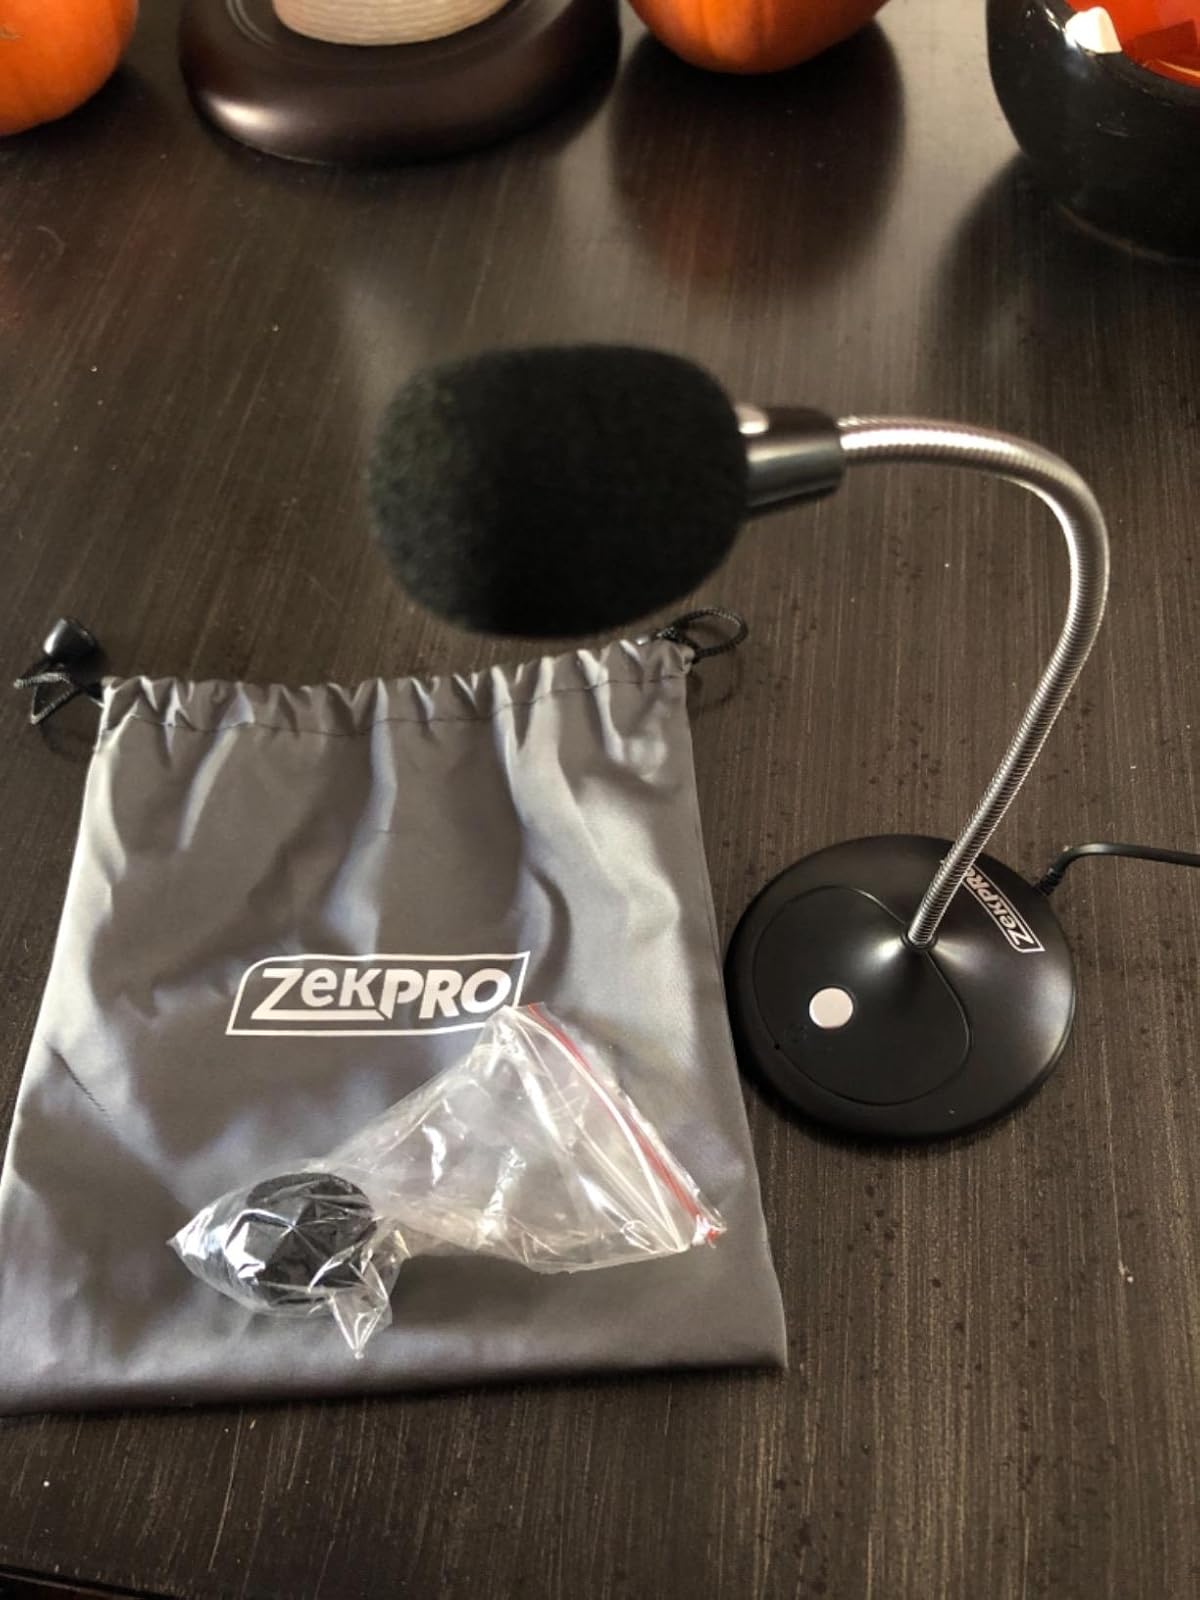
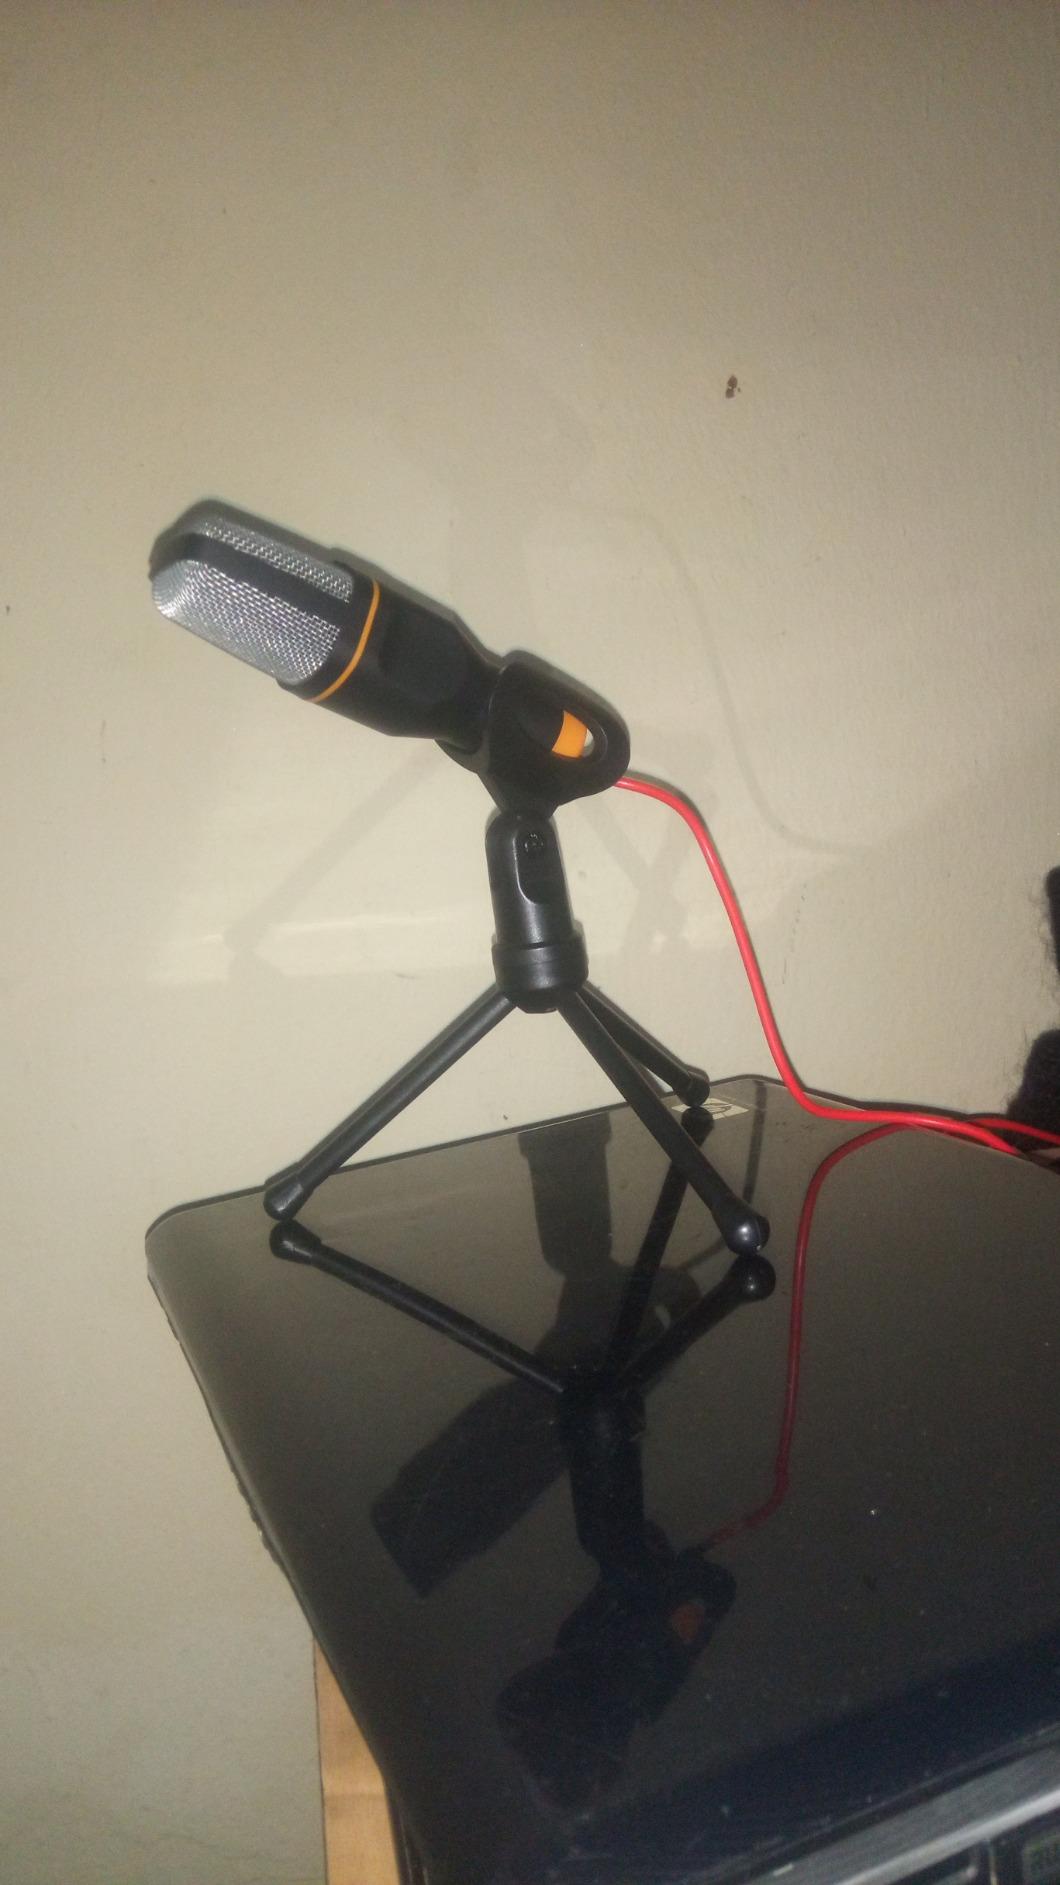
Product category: microphone
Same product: no